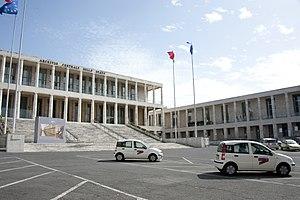
Rome /ʁɔm/ est la capitale de l'Italie. Située au centre-ouest de la péninsule italienne, près de la mer Tyrrhénienne, elle est également la capitale de la région du Latium, et fut celle de l'Empire romain durant 357 ans. En 2019, elle compte 2 844 395 habitants établis sur 1 285 km², ce qui fait d'elle la commune la plus peuplée d'Italie et la troisième plus étendue d'Europe après Moscou et Londres. Son aire urbaine recense 4 356 403 habitants en 2016. Elle présente en outre la particularité de contenir un État enclavé dans son territoire : la cité-État du Vatican, dont le pape est le souverain. C'est le seul exemple existant d'un État à l'intérieur d'une ville.